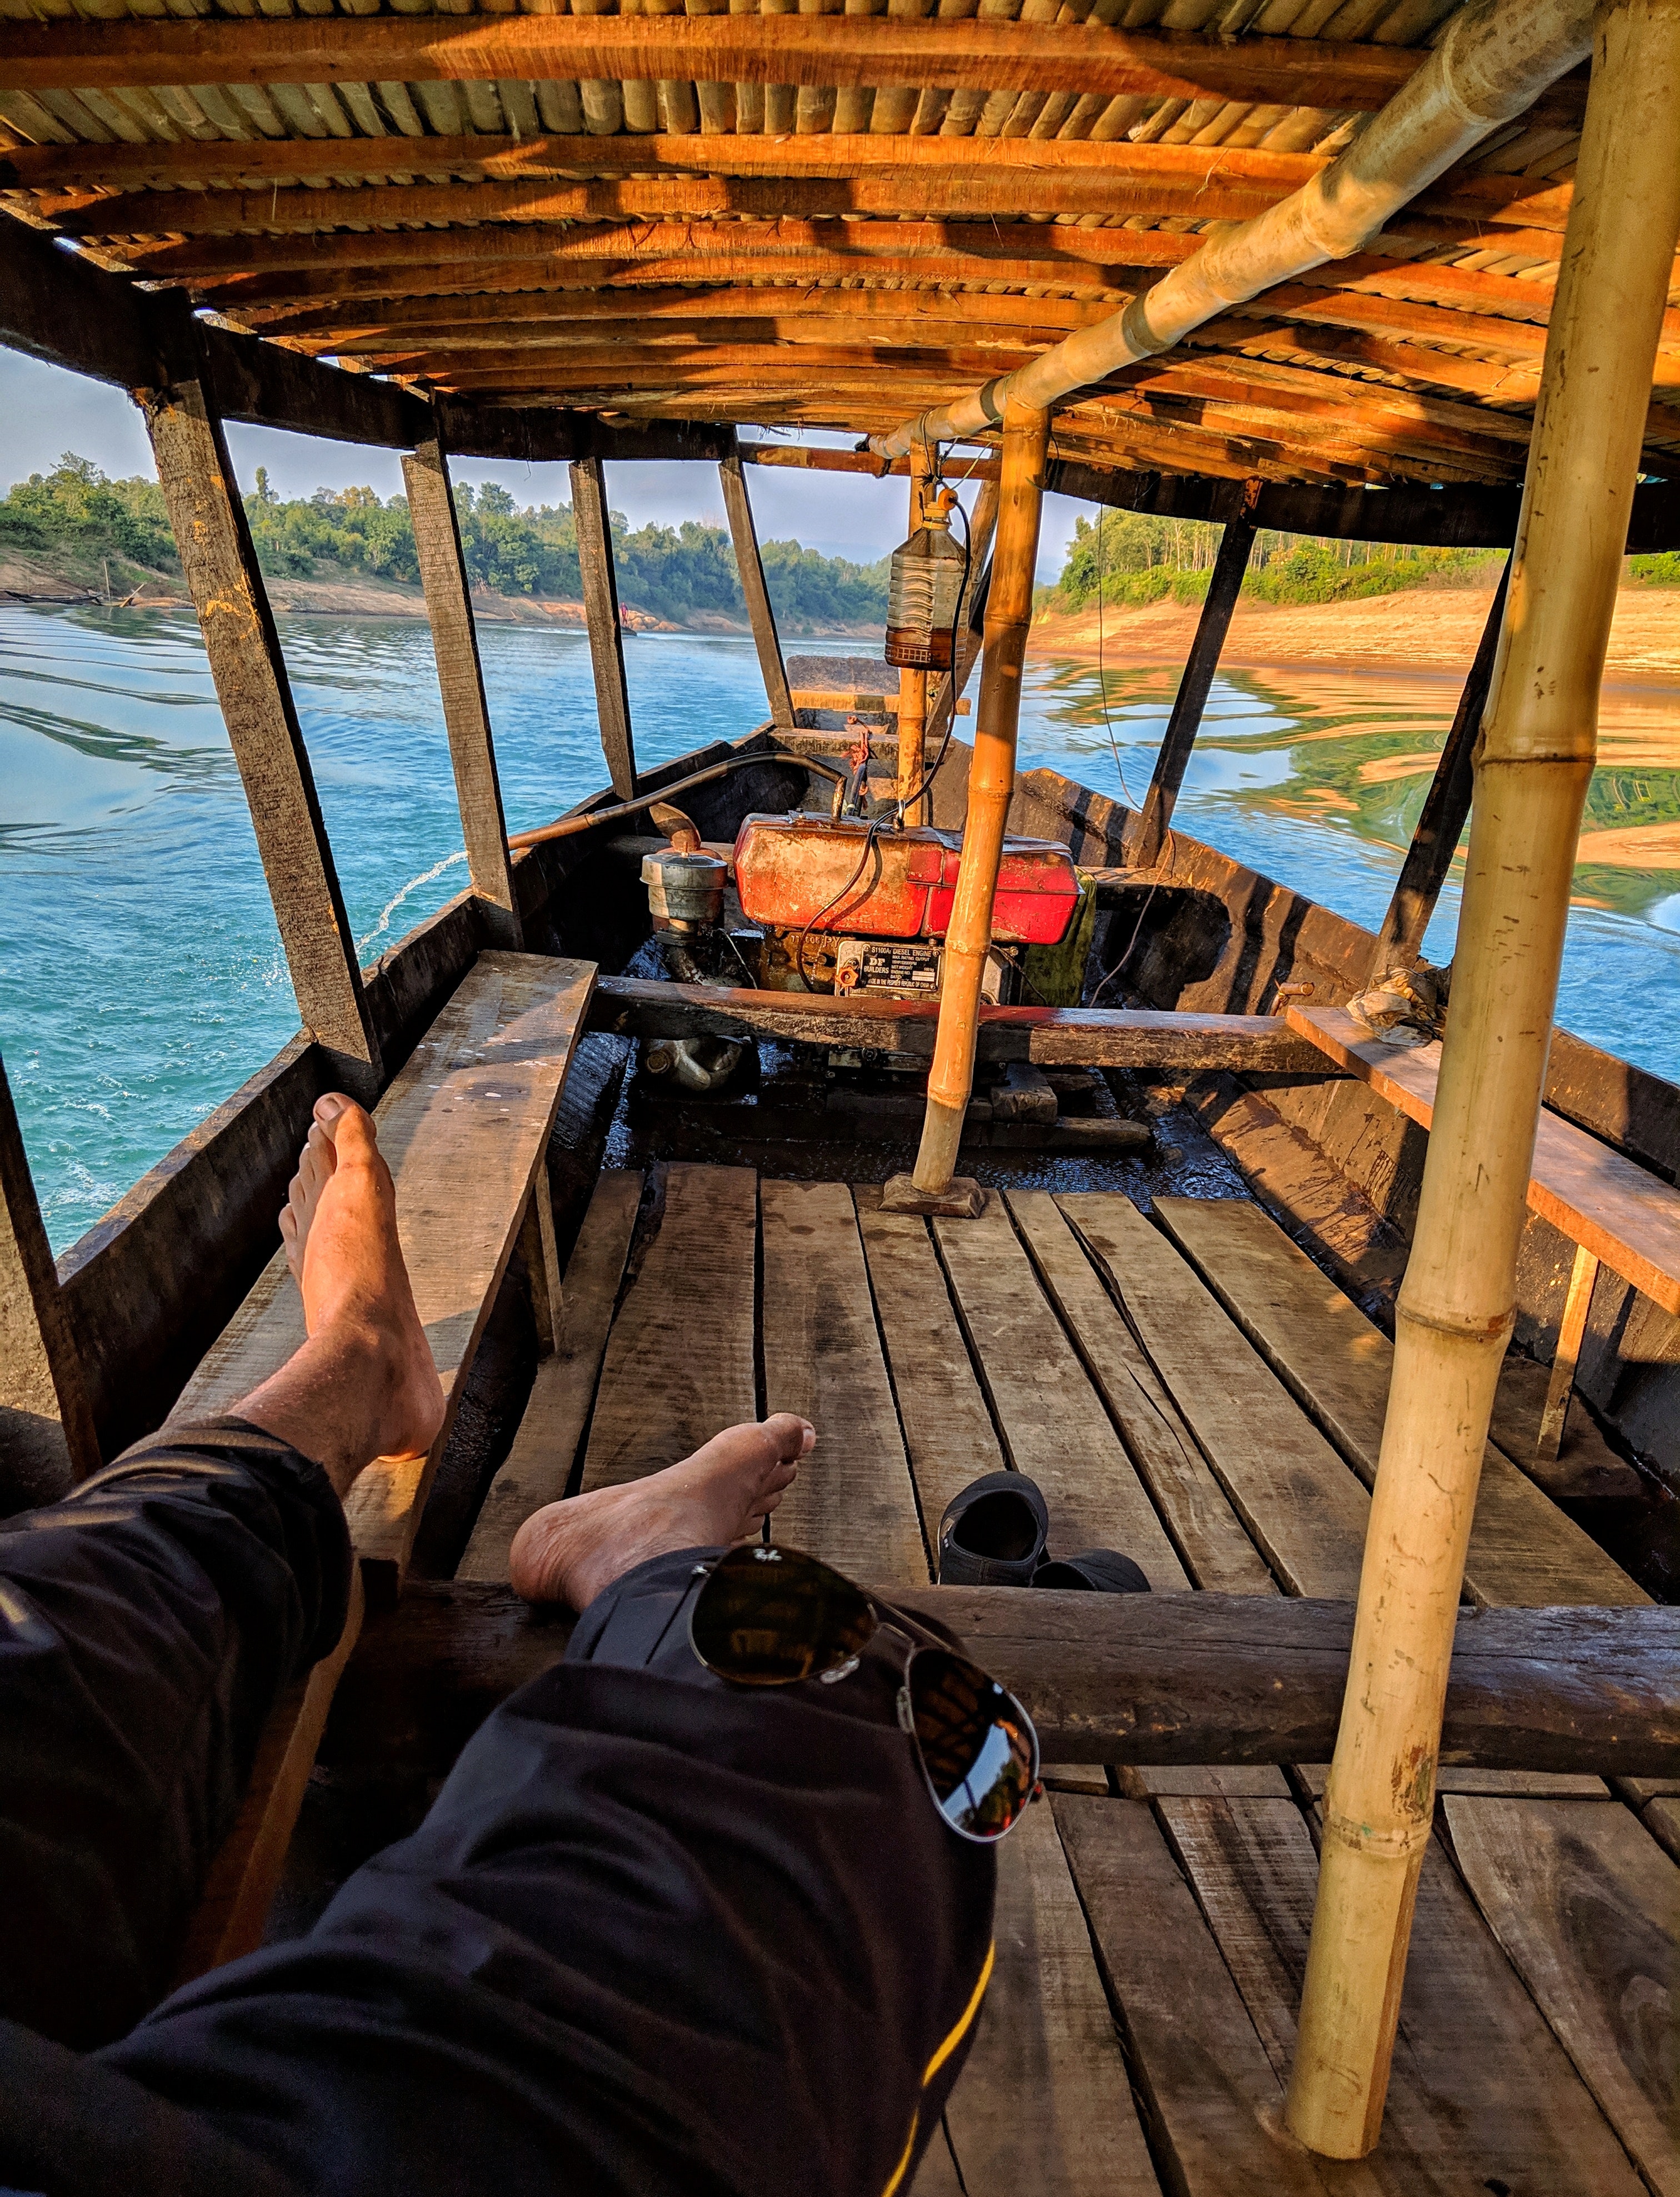
sky, tree, leisure, vacation, room, wood, tourism, house, boat, boats and boating equipment and supplies, vehicle, national park